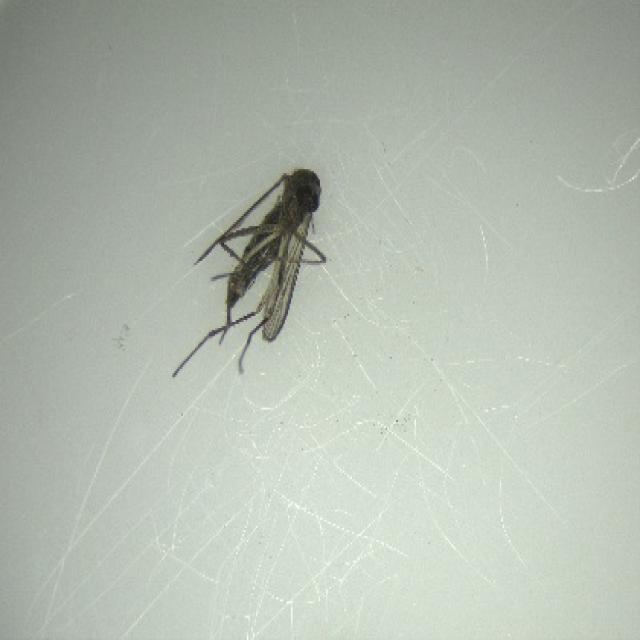
Species: aedes_vexans